Piikani Nation

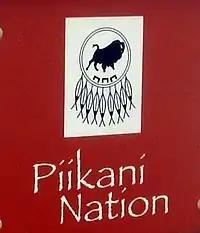

The Piikani Nation (formerly the Peigan Nation) is a First Nation (or an Indian band as defined by the "Indian Act"), representing the Indigenous people in Canada known as the Northern Piikani or simply the Peigan ( or ).